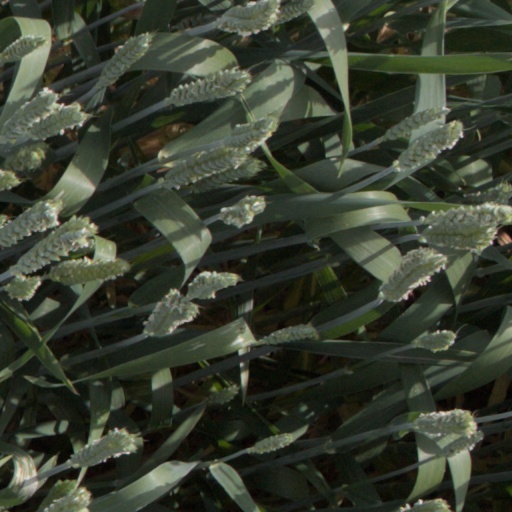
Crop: wheat